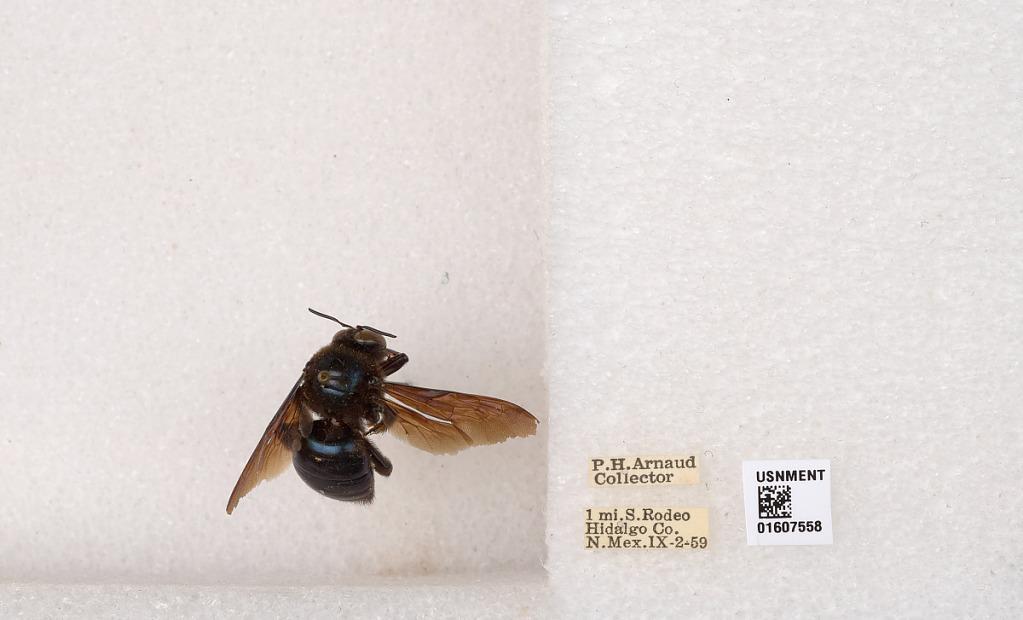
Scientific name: Xylocopa (Xylocopoides) californica arizonensis Cresson
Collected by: P. Arnaud
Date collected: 1959-9-2
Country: United States
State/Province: New Mexico
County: Hidalgo
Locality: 1 mile north of Rodeo
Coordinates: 31.8499, -109.031